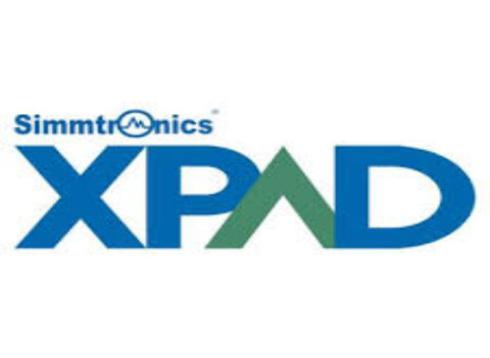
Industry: Electronic